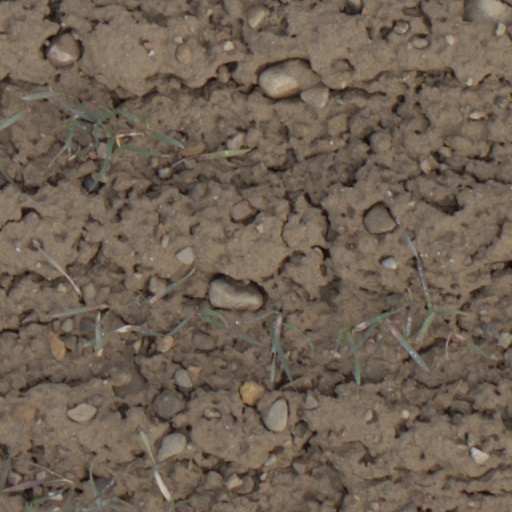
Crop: wheat